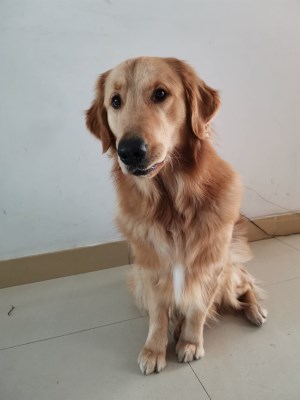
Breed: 5355-n000126-golden_retriever